Alabama City Wall Street Historic District

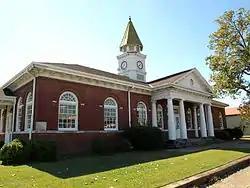
The Hoyt Warsham Library in October 2014

The Alabama City Wall Street Historic District is a historic district in Gadsden, Alabama, United States. Wall Street was the main commercial street in the town of Alabama City. The city was founded in 1891 halfway between Gadsden and Attalla, with intentions of becoming the major industrial hub of Northeast Alabama. In 1895 the town landed its first major concern, a cotton mill built by the Dwight Manufacturing Company of Chicopee, Massachusetts. Its second major factory, the Alabama Steel and Wire Company, was opened in 1902. By 1915, a thriving commercial district had grown up around 7th Avenue, which became known as "Little Wall Street". A fire in 1927 damaged or destroyed many structures along Wall Street and Meighan Avenue. The city would never recover from the loss, especially as neighboring Gadsden flourished; Alabama City voted to merge into Gadsden in 1932. The architecture of the district represent the changing commercial styles of the 1910s through the 1930s. Most are constructed in simple, brick styles with parapet roofs, some with more decorative brickwork. Art Deco-influenced features such as terra cotta coping and glass tile accents are present on later buildings. Other notable buildings are an Art Deco fire station (built 1936) and the Classical Revival library (built 1938). The district was listed on the National Register of Historic Places in 2002.